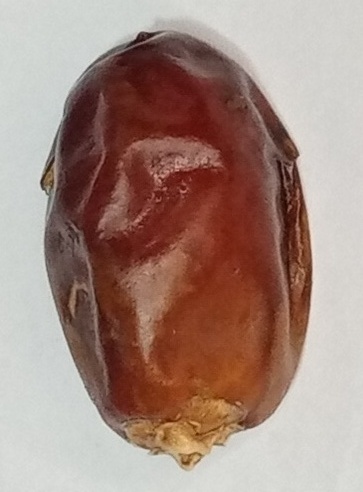
Variety: aseel
Size: small
Grade: grade-1